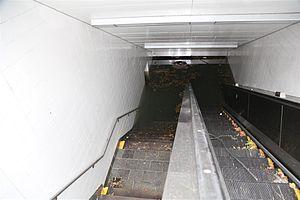
Le métro de New York est un réseau de transport métropolitain desservant la ville de New York aux États-Unis. La totalité des infrastructures et de la flotte appartient à la ville de New York, mais l'exploitation du réseau est confiée à la New York City Transit Authority, une branche de la Metropolitan Transportation Authority.